Keratoconus

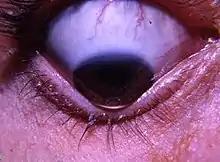
The "cone shaped cornea" that is characteristic of Keratoconus

Keratoconus is an eye disorder in which the cornea, the transparent front part of the eye, gradually thins and bulges outward into a cone shape. This causes distorted vision, including blurry vision, double vision, increased nearsightedness, irregular astigmatism, and light sensitivity, which can reduce quality of life. Both eyes are usually affected.